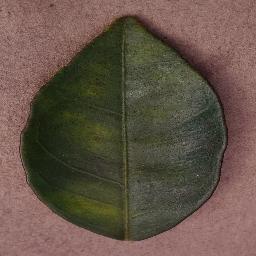
Label: Orange___Haunglongbing_(Citrus_greening)